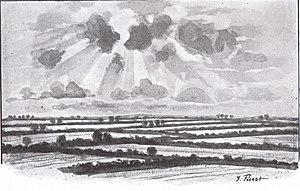
Slaget ved Bornhøved (1227) / Slaget
Das Schlachtfeld von Bornhöved (Julius Fürst um 1895)
Slaget ved Bornhøved i Holsten fandt sted den 22. juli 1227 og blev udkæmpet mellem den danske hær ledet af Valdemar 2. Sejr og en koalition bestående af flere tyske fyrster fra det nordtyske Stammehertugdømme Sachsen samt Holsten og hansebyen Lübeck. Lübeck havde i perioden 1202-1226 været under dansk kontrol. Efter sigende var kampen hård, men danskerne tabte, da en hærafdeling fra Ditmarsken gik over til fjenden midt under slaget. Nederlaget gjorde, at Danmark måtte acceptere, at Holsten, Mecklenburg og Pommern igen blev en del af det tyske rige med egne fyrster, hvorved der åbnedes for tysk dominans i Østersøområdet.